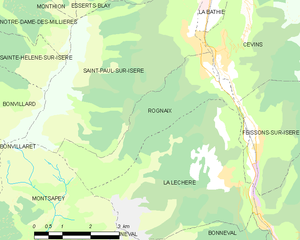
Carte des communes françaises